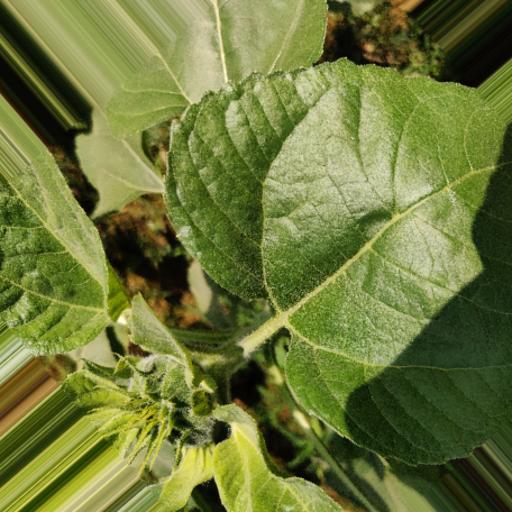
Label: Fresh_leaf